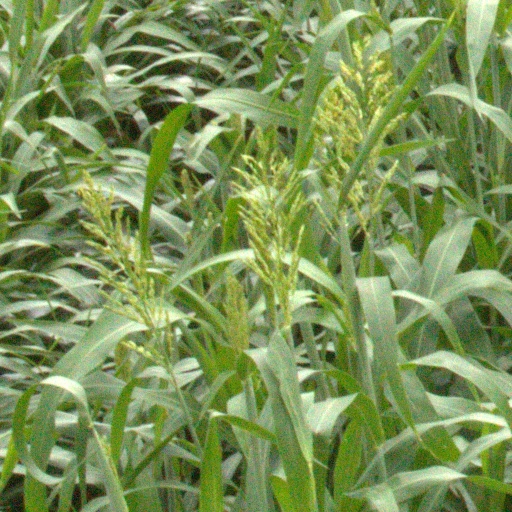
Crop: sorghum